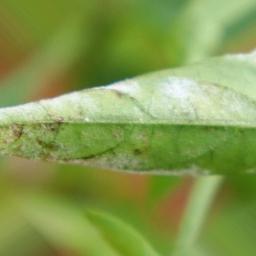
Label: powdery mildew